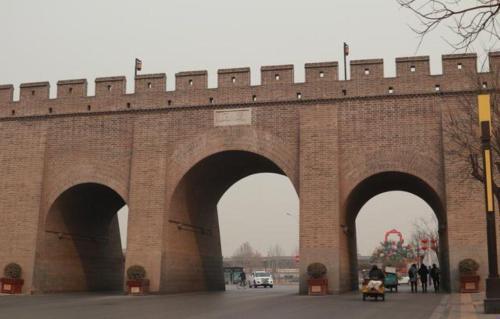
地标名称：正定东城门
所在城市：石家庄市·正定县